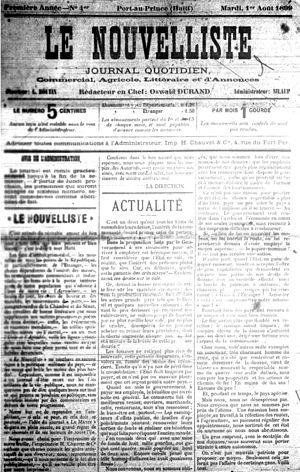
Le Nouvelliste est un journal quotidien de langue française publié à Port-au-Prince, Haïti.